Joseph-Marius Avy

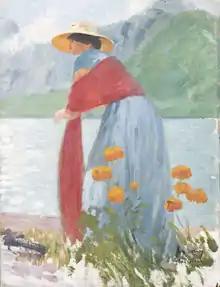
Joseph Marius Jean Avy - Femme au châle rouge au bord du lac

Joseph-Marius Avy (Marseille, September 21, 1871 - Paris, December 29, 1939) was a French painter of landscapes, genre scenes and wall decorations, an illustrator and a pastelist.